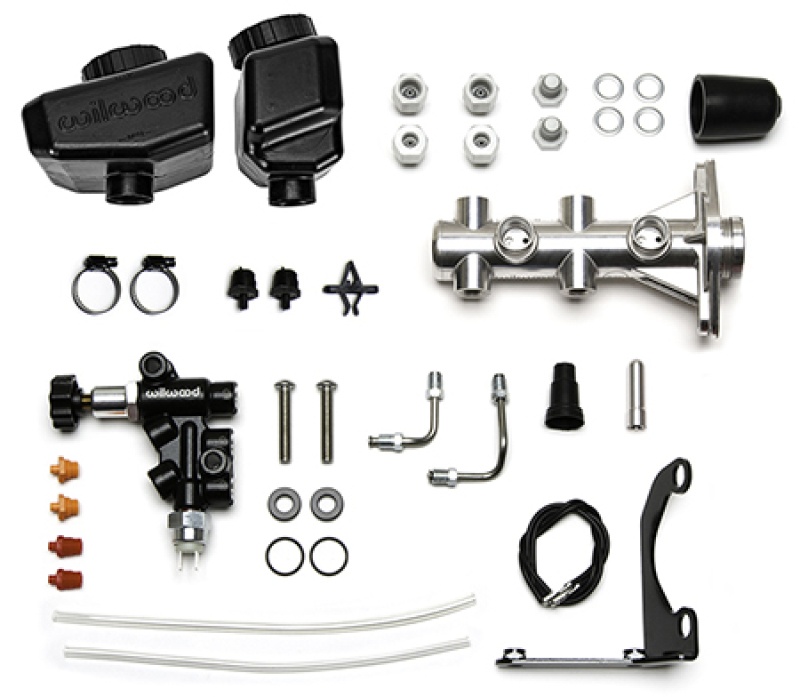
Wilwood Remote Tandem M/C Kit w/Bracket and Valve - 1in Bore Burnished
Wilwood Remote Tandem M/C Kit w/Bracket and Valve - 1in Bore Burnished
Brand: Wilwood
Category: Vehicles & Parts > Vehicle Parts & Accessories > Motor Vehicle Parts > Motor Vehicle Braking > Brake Master Cylinders